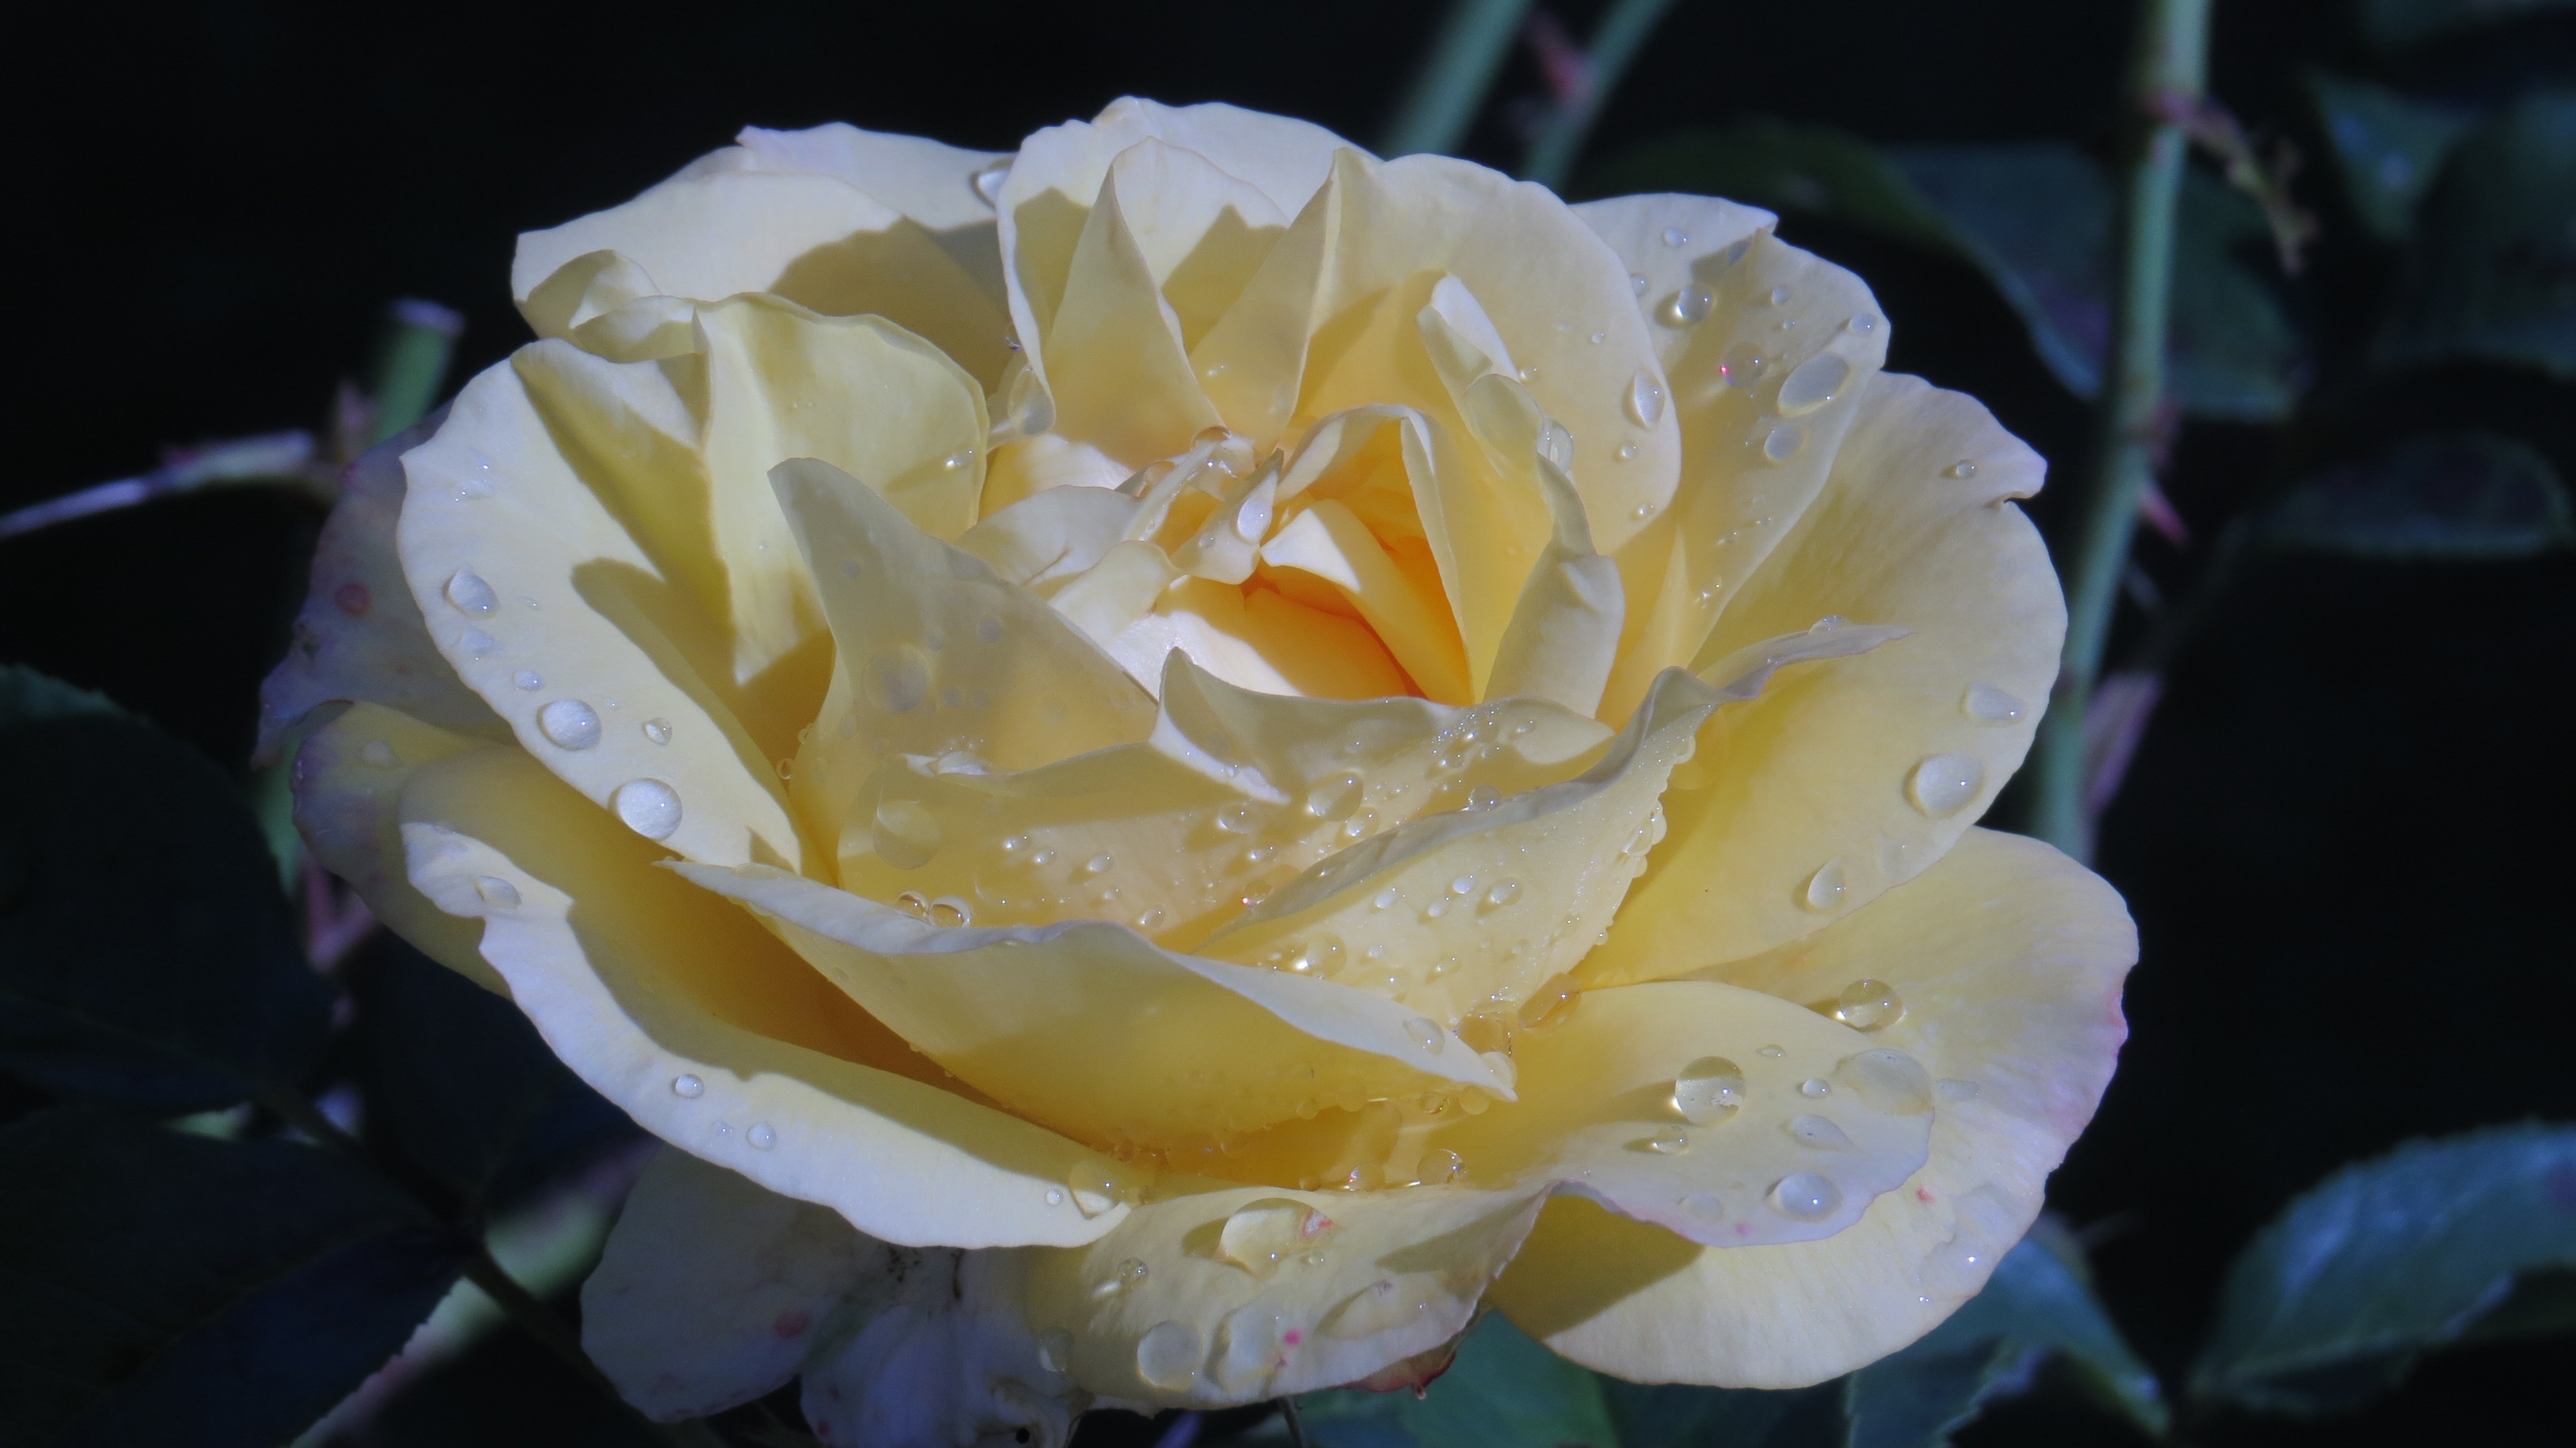
water, nature, blossom, plant, rain, flower, petal, bloom, raindrop, summer, rose, romantic, yellow, close, flora, drip, yellow flower, petals, drop of water, floribunda, fragrance, rose bloom, macro photography, flowering plant, rain drops, garden roses, rose family, land plant, rose order, austrian briar